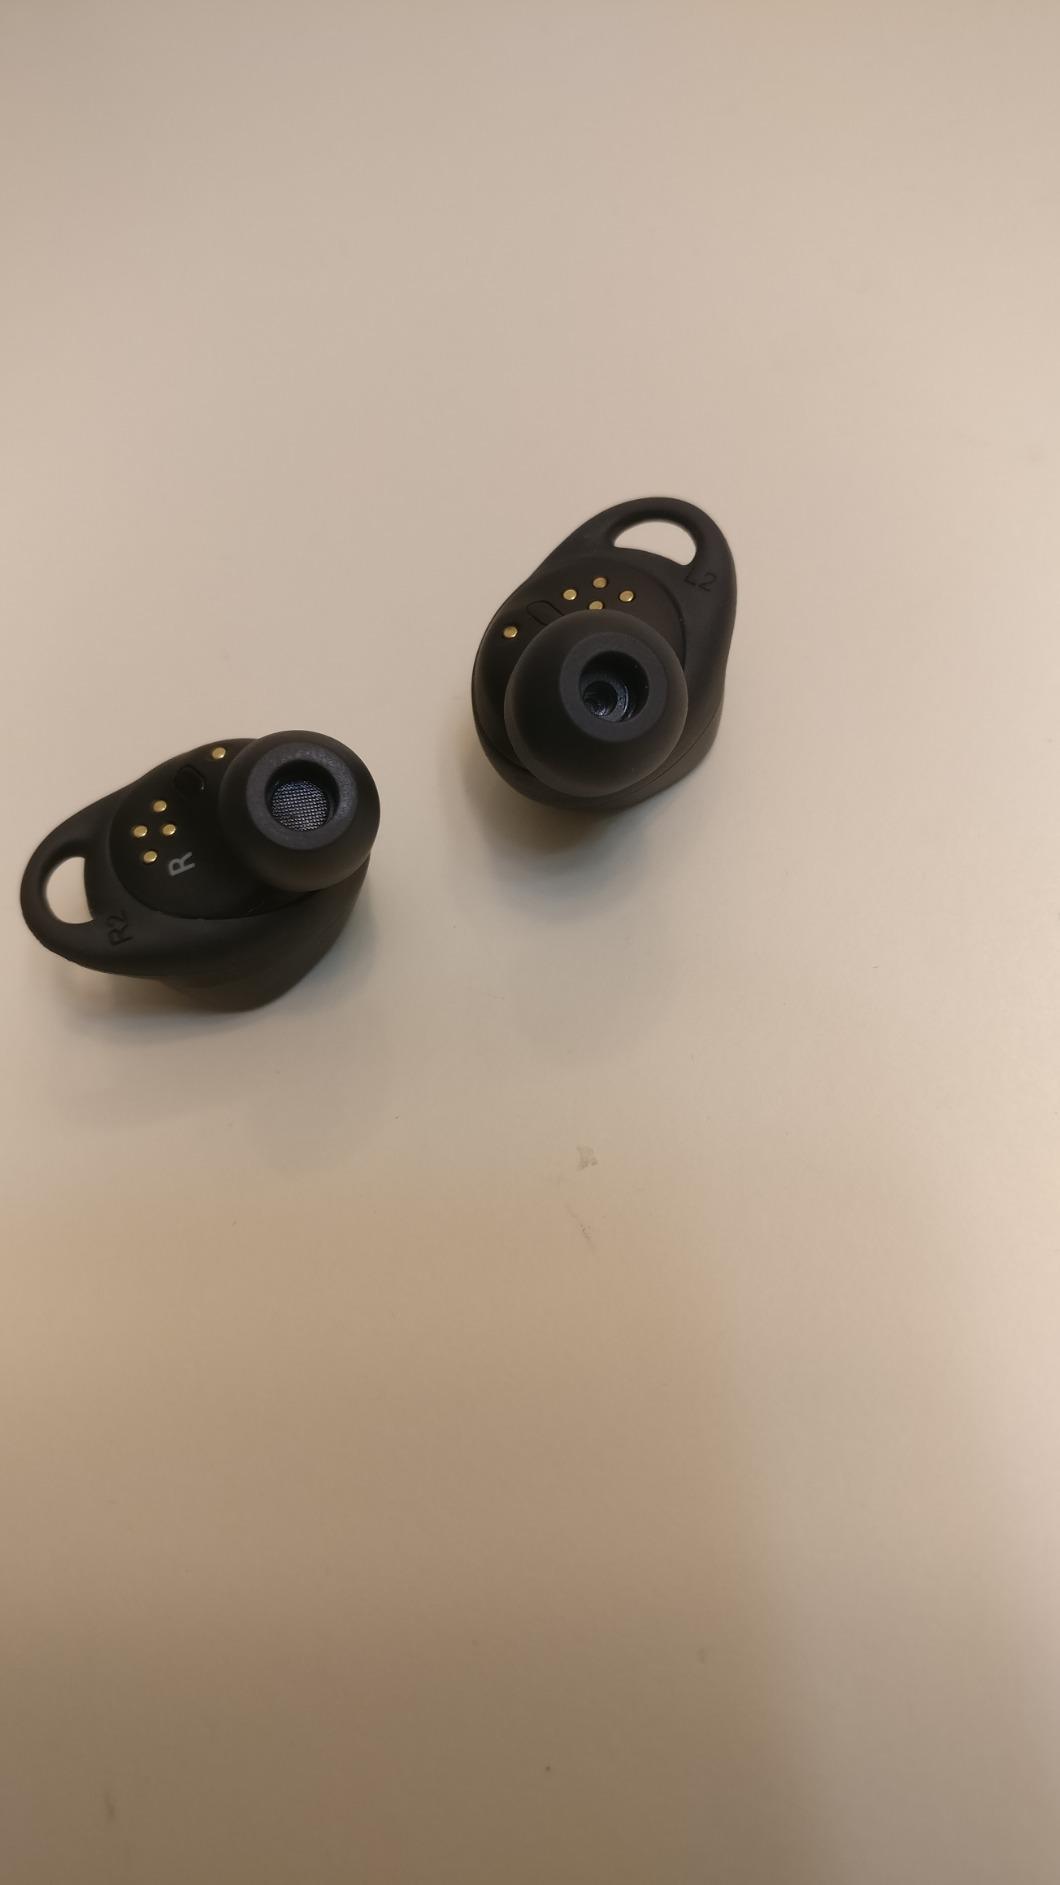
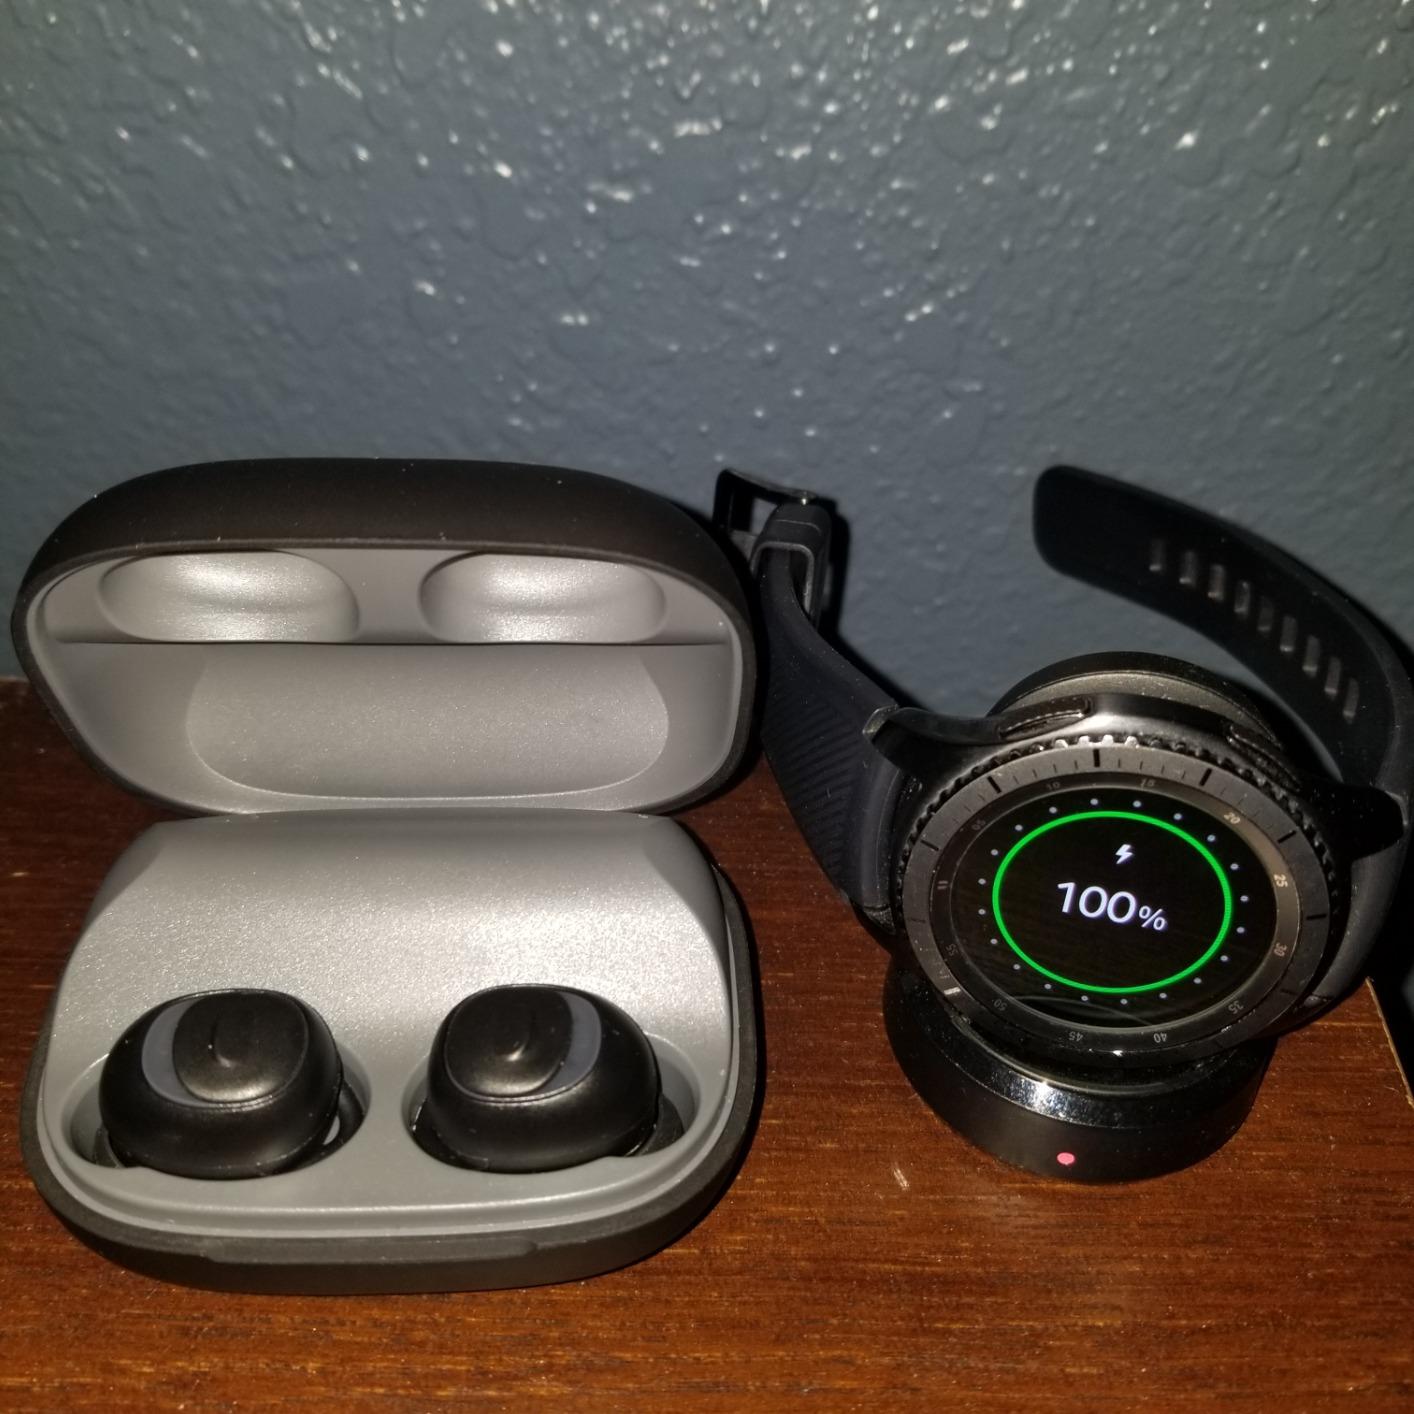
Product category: earbuds
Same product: no